Morris Llewellyn Cooke

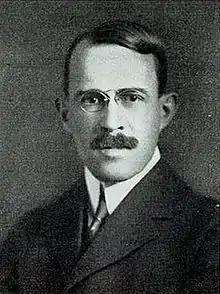
Morris Llewellyn Cooke, 1911

Morris Llewellyn Cooke (May 11, 1872 – March 5, 1960) was an American engineer, best known for his work on Scientific Management and Rural Electrification.